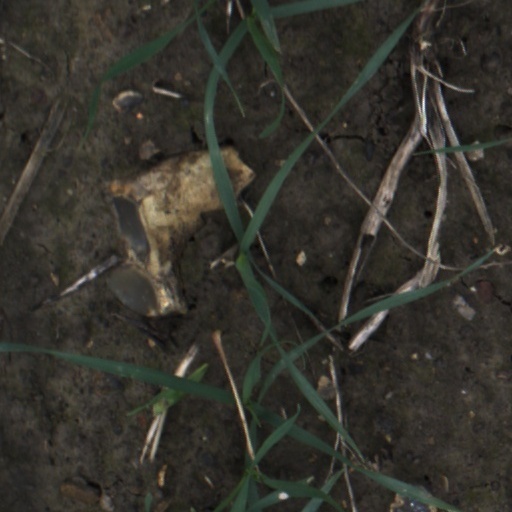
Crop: wheat